Vilnius University

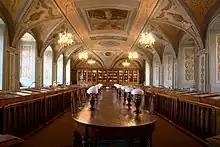
Franciszek Smuglewicz hall in the Vilnius University Library

In 1575, Duke Mikołaj Krzysztof Radziwiłł and Elżbieta Ogińska sponsored a printing house for the academy, one of the first in the region. The printing house issued books in Latin and Polish and the first surviving book in Lithuanian printed in the Grand Duchy of Lithuania was in 1595. It was "Kathechismas, arba Mokslas kiekvienam krikščioniui privalus" authored by Mikalojus Daukša.